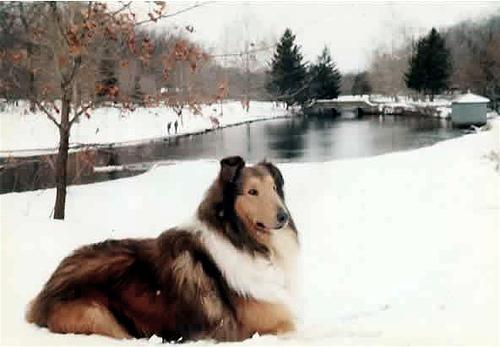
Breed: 227-n000094-collie